Greco (grape)

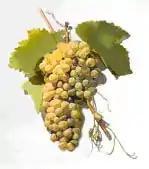
Greco is often blended with Malvasia (pictured).

The Greco bianco vine tends to mature very late in the grapevine's growing season and is prone to the viticultural hazards of downy and powdery mildew. Ampelographers distinguish the vine based on its characteristic "winged" clusters. After veraison the grapes turn a golden-grey color. The phenolic compounds in the grape contribute to the wine's characteristically deep color. Greco bianco wines are noted for their aromatic qualities with some wine experts, such as Jancis Robinson, describing the wines as being vaguely similar to Viognier. Some aromas commonly associated with the grape include peaches and fresh green foliage. With age, Greco wines can develop more herbal notes.